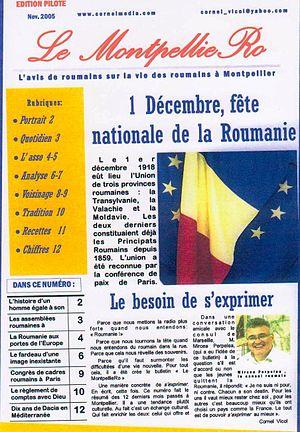
Mircea Perpelea, né le 14 janvier 1956 à Morunglav, Județ d'Olt, est directeur au sein de la Banque nationale de Roumanie, professeur des universités.